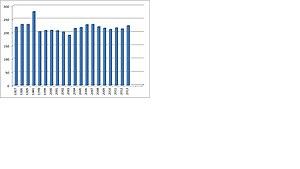
Démographie de Mogimont entre 1817 et 2013.
Mogimont est un village de la ville belge de Bouillon situé en Région wallonne dans la province de Luxembourg. Il fait partie de Bouillon depuis la fusion des petites communes en 1976 et comptait 225 habitants au 31 décembre 2013.